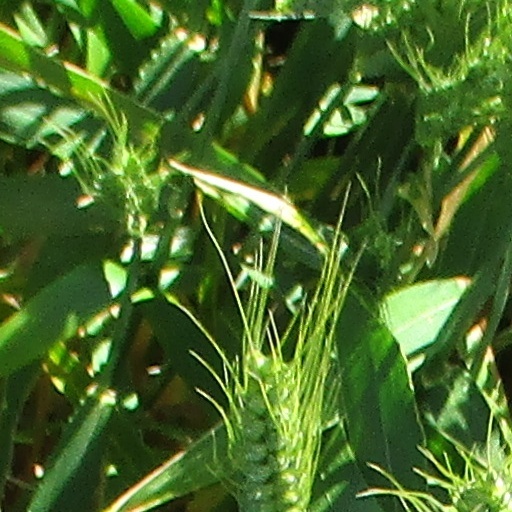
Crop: wheat